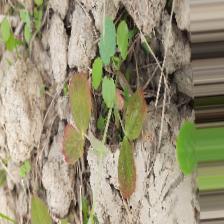
Label: Lentil Rust